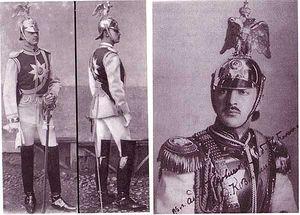
La Garde impériale était chargée de la protection personnelle du tsar de toutes les Russies. Elle est créée en 1700 par Pierre Iᵉʳ.
Les chevaliers-gardes sont une unité de cavalerie de la Garde impériale russe, formée uniquement de nobles, et qui recrute les plus grands noms de l’aristocratie de Russie.